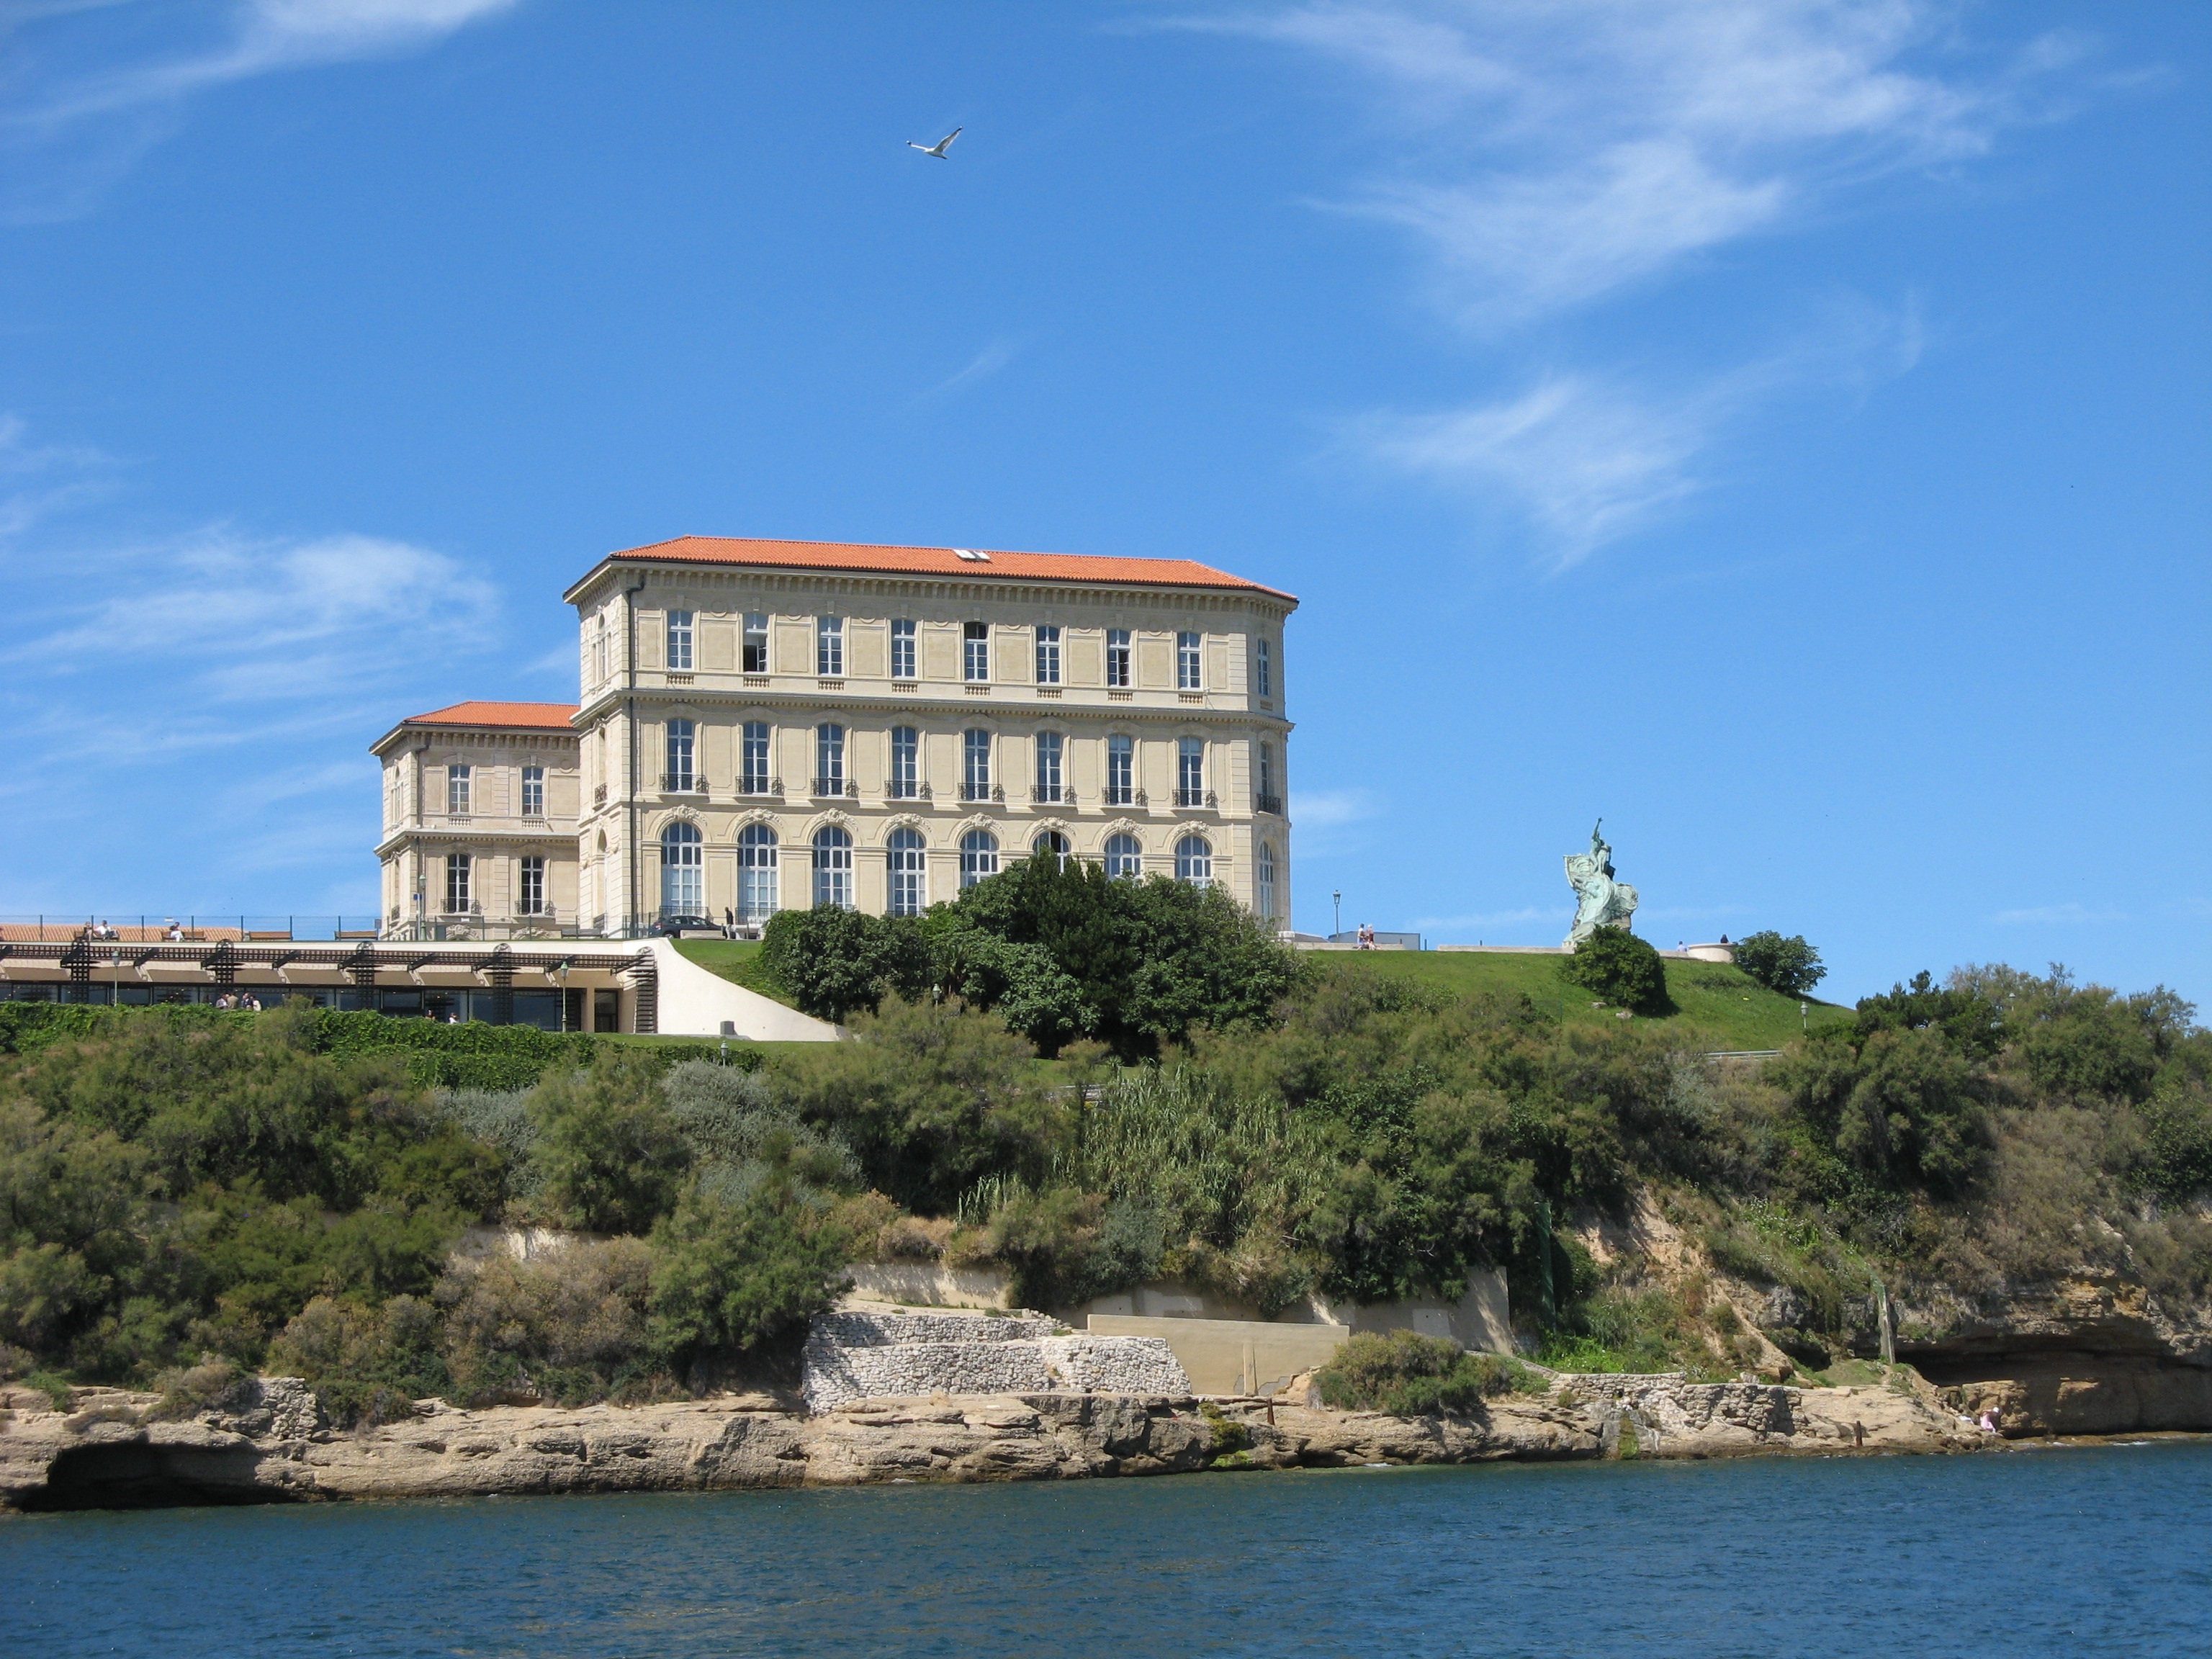
sea, coast, vacation, mediterranean, tower, bay, landmark, port, estate, marseille, cape